North End, Croydon

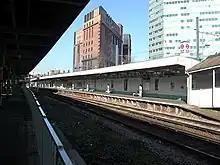
West Croydon railway station

North End has transport links both to the borough and to the surrounding areas in and out of London.